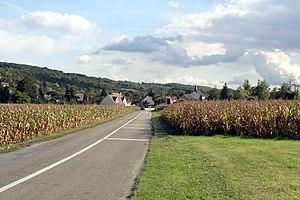
Aulnay-sur-Mauldre est une commune française située dans le département des Yvelines et dans la région Île-de-France.